Judaizers

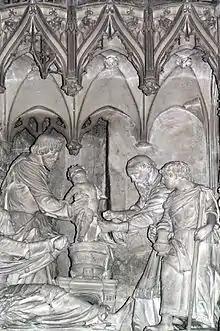
Circumcision of Jesus, sculpture in the Cathedral of Chartres

Paul, who called himself "Apostle to the Gentiles", criticised the practice of circumcision, perhaps as an entrance into the New Covenant of Jesus. In the case of Timothy, whose mother was a Jewish Christian but whose father was a Greek, Paul personally circumcised him "because of the Jews" that were in town. Some believe that he appeared to praise its value in , yet later in Romans 2 we see his point. In he also disputes the value of circumcision. Paul made his case to the Christians at Rome that circumcision no longer meant the physical, but a spiritual practice. He also wrote: "Circumcision is nothing and uncircumcision is nothing. Keeping God's commands is what counts."